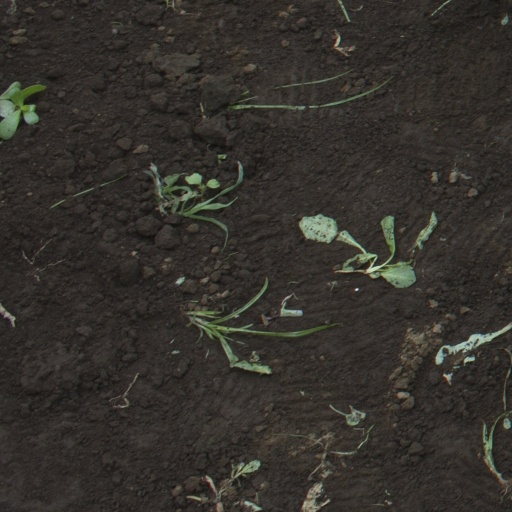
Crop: soybean